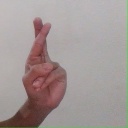
अक्षर: र